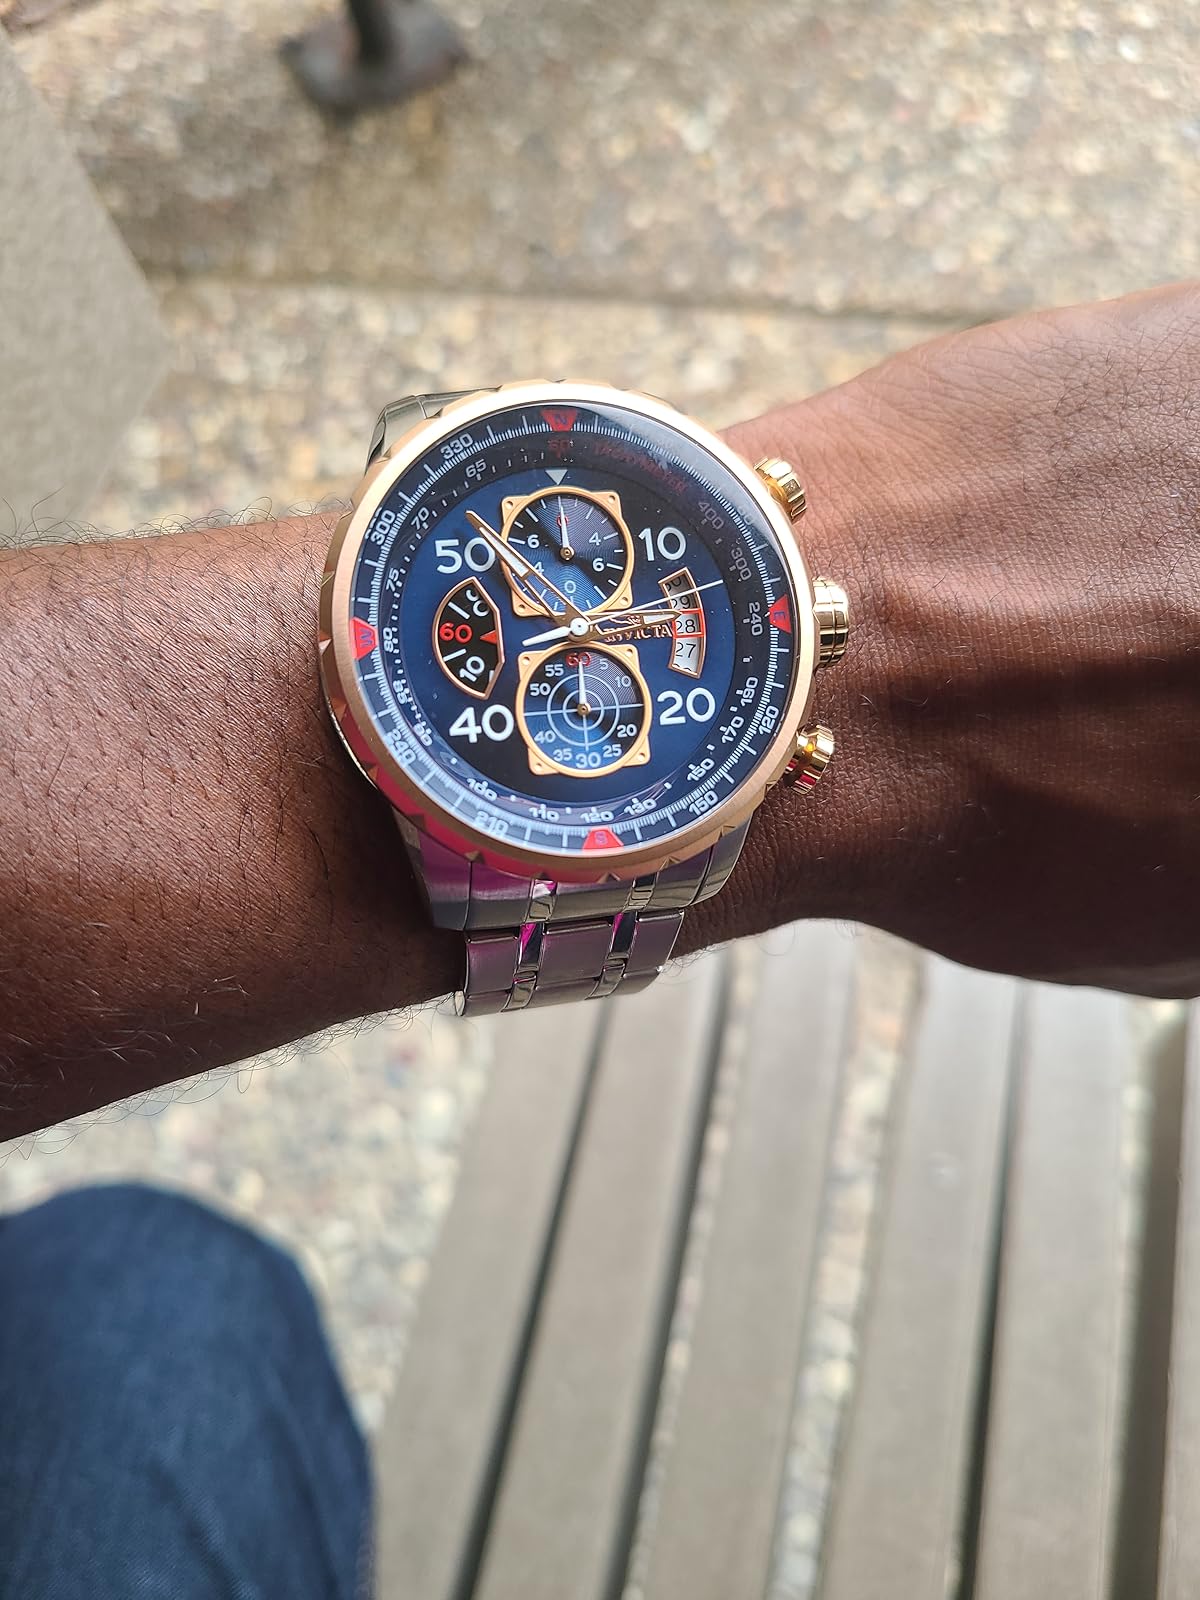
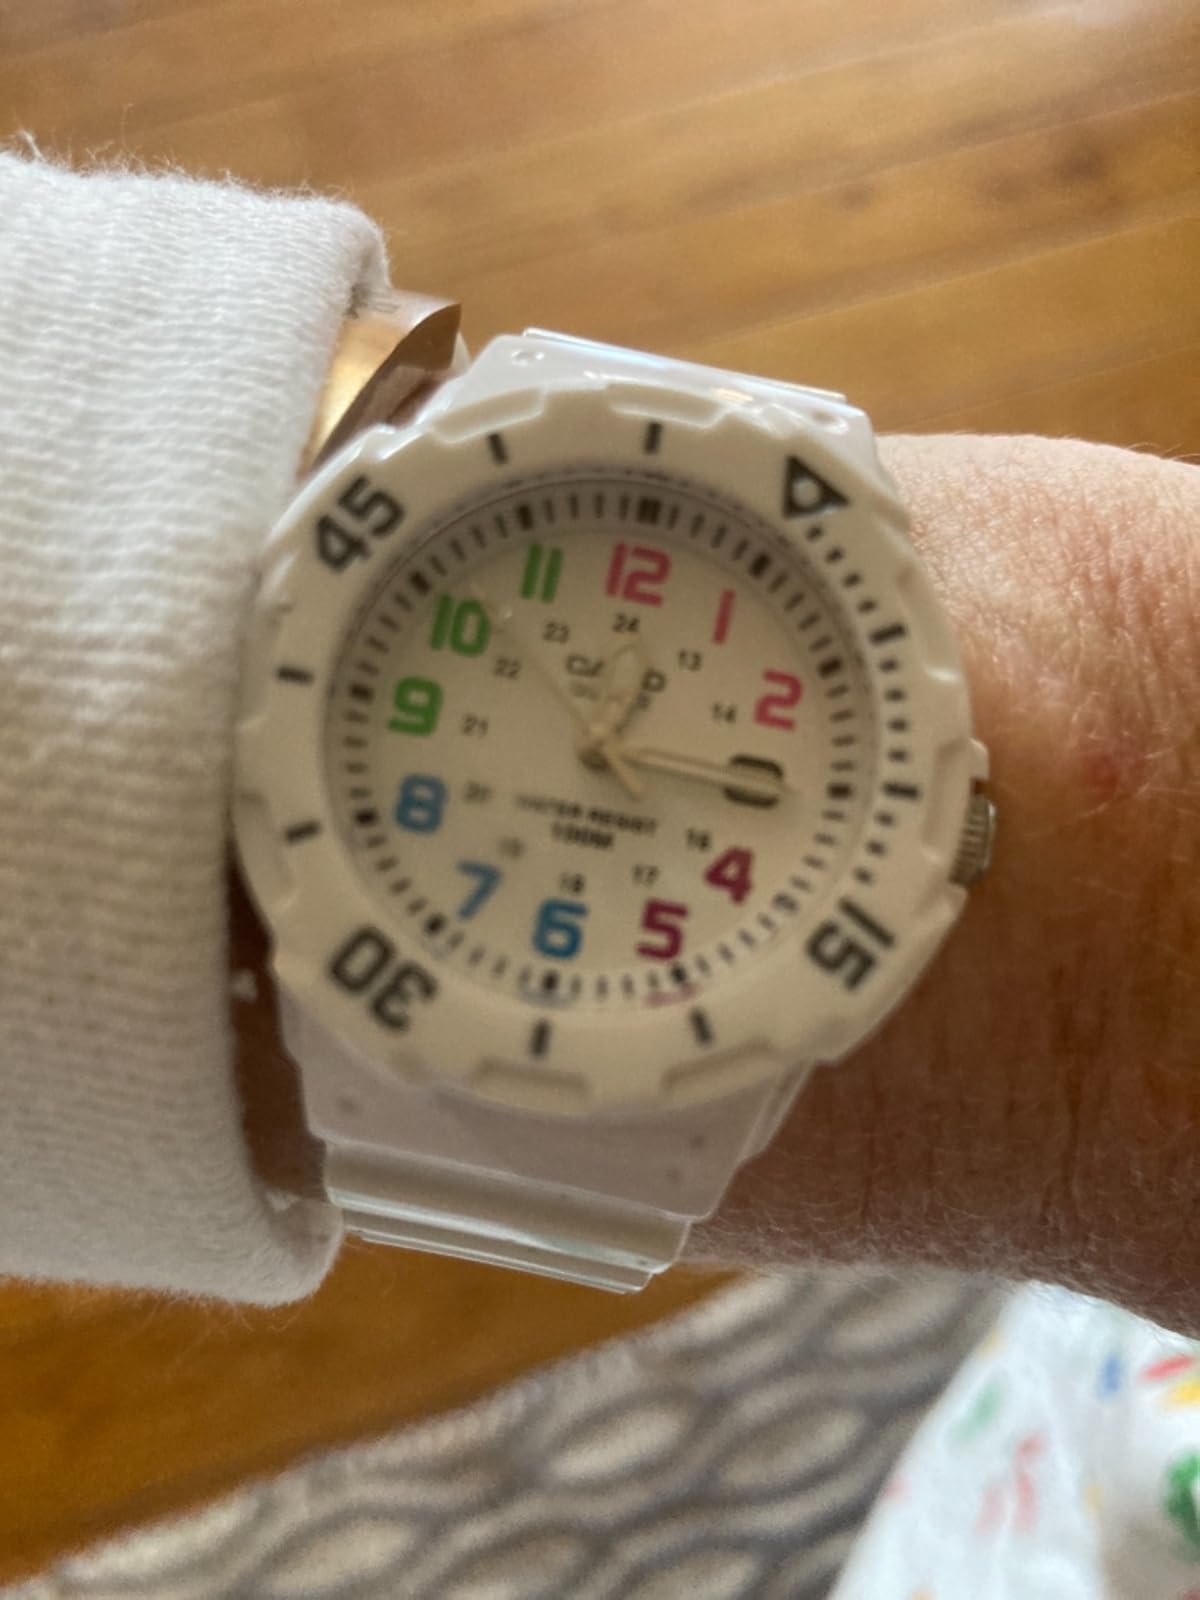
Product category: accessories_watch
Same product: no